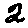
Label: 2